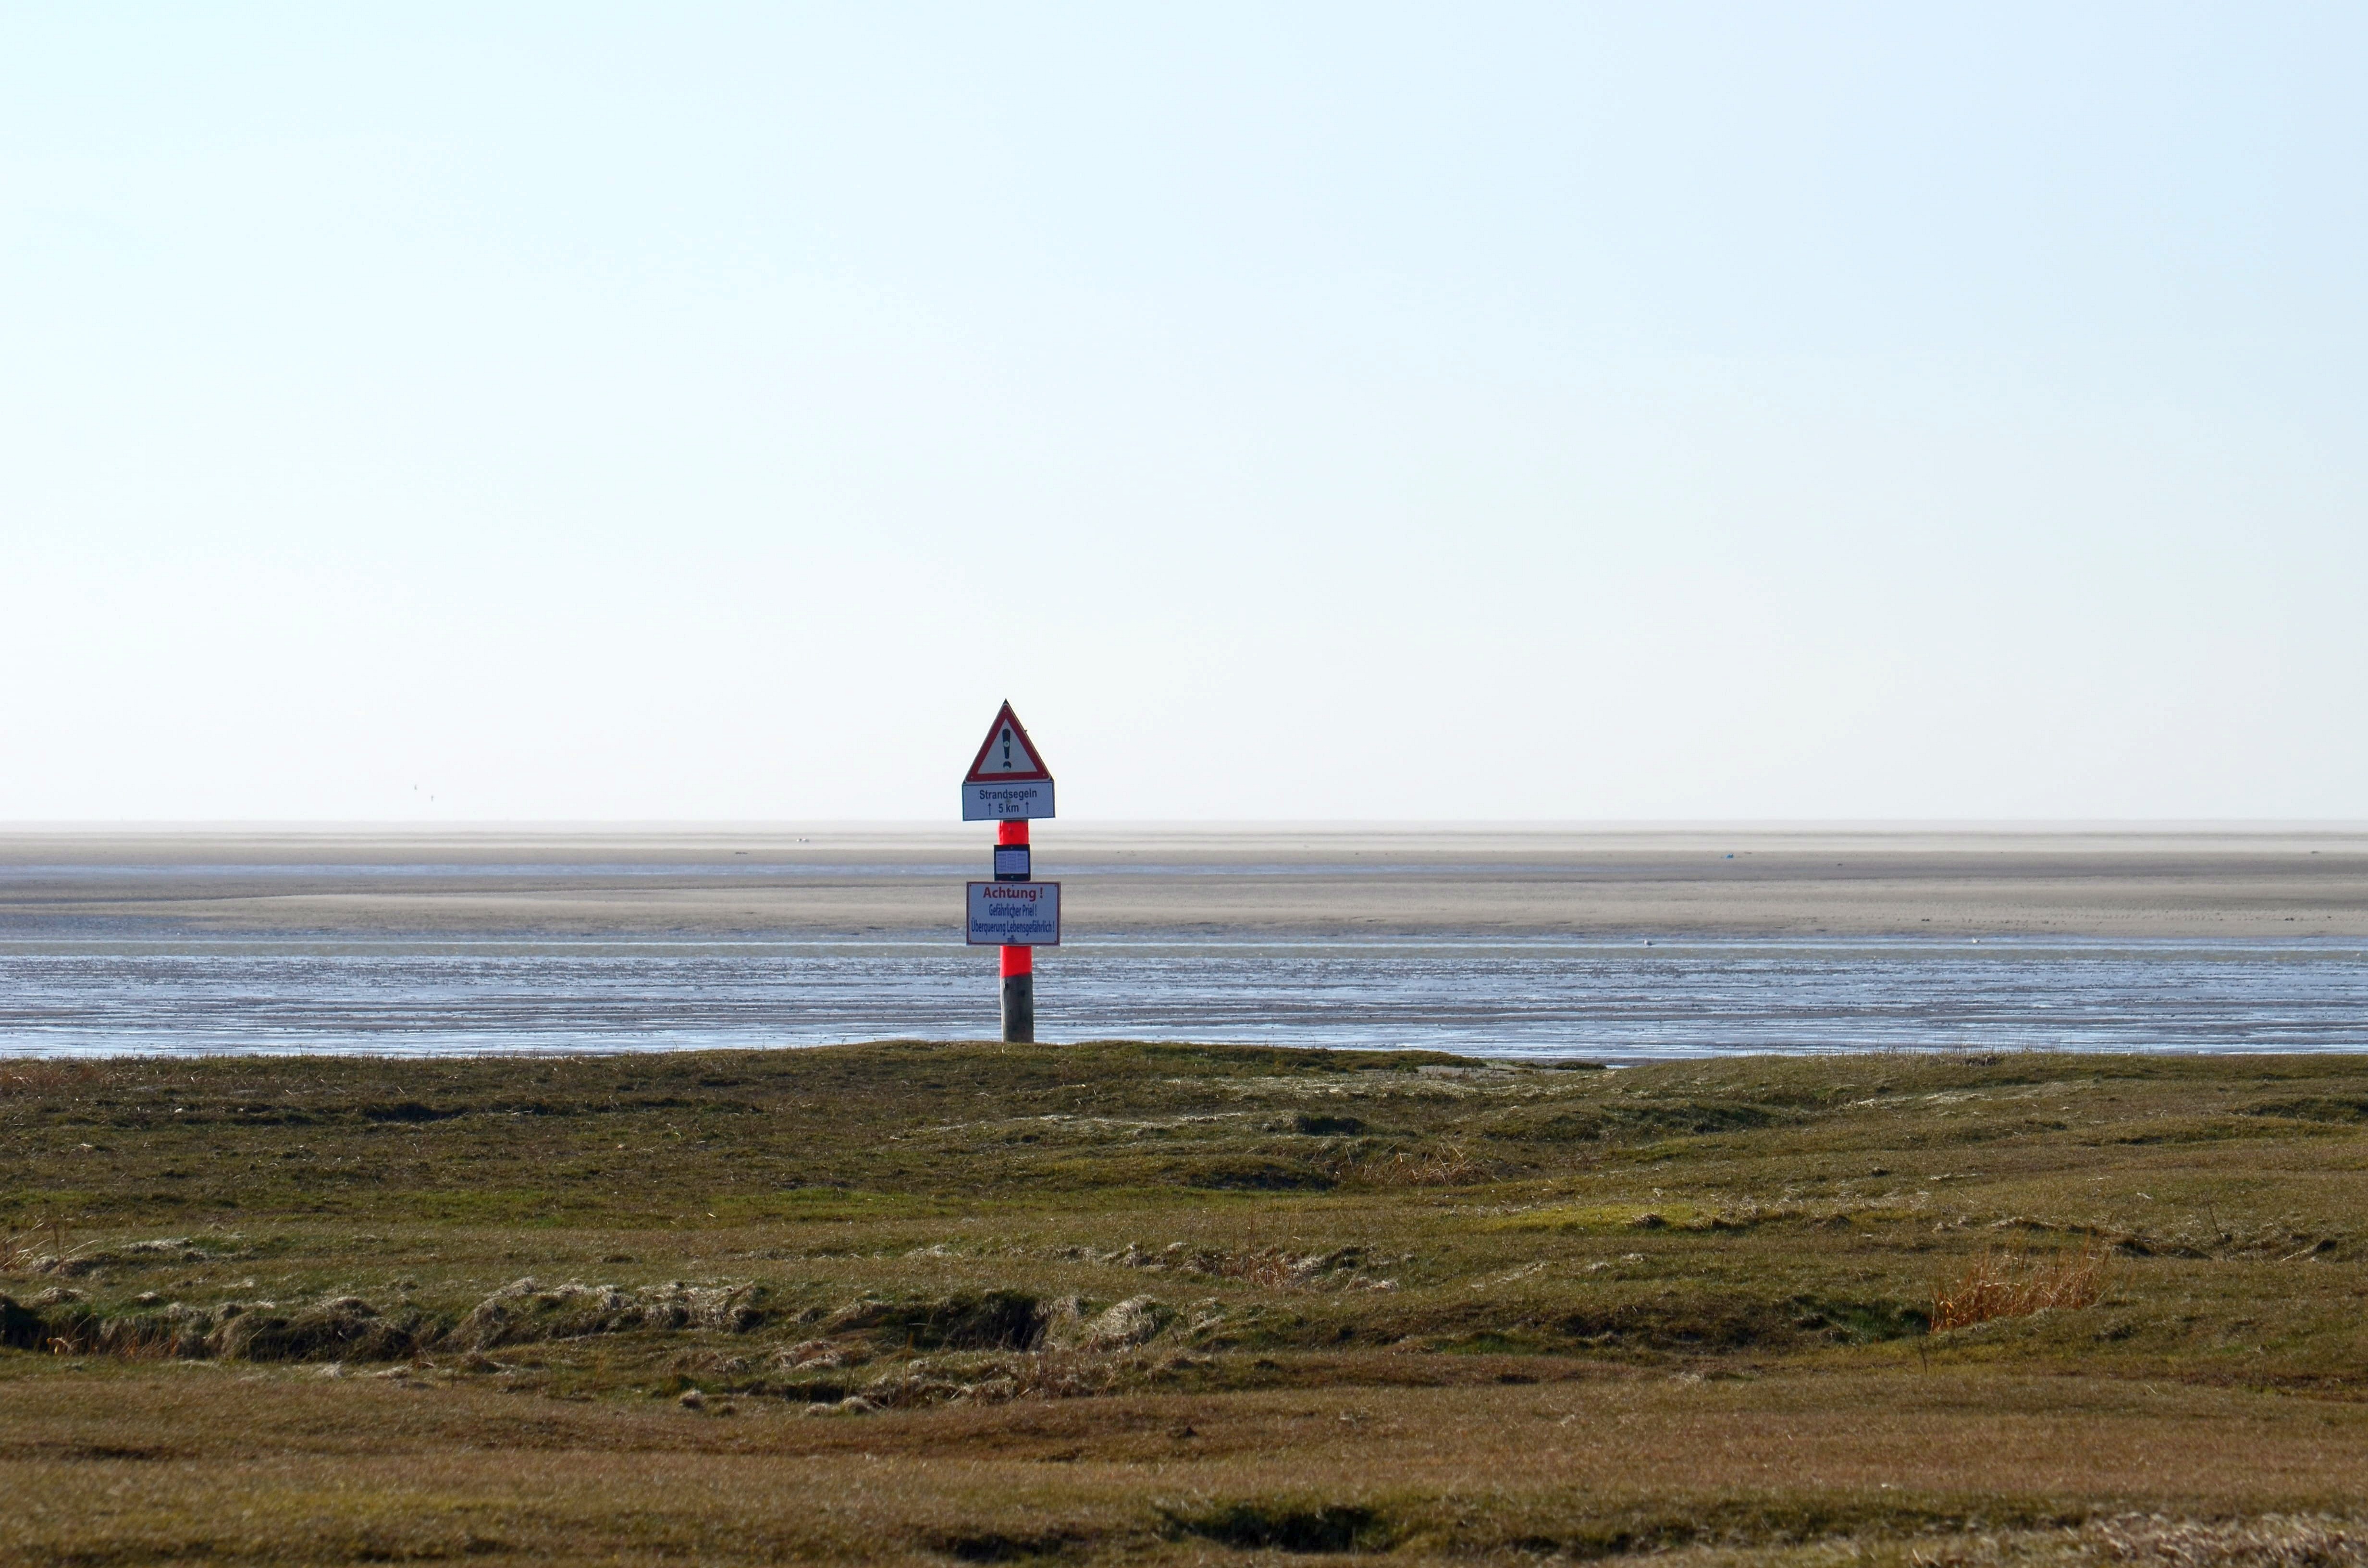
beach, sea, coast, sand, ocean, horizon, shore, wave, wind, cliff, tower, bay, terrain, national park, body of water, north sea, cape, wadden sea, nordfriesland, watts, st peter obi, world heritage sea